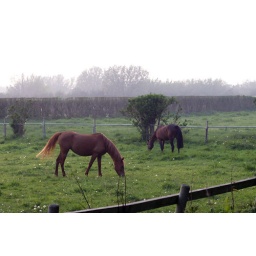
horses grazing in a field - taken for my daughter who is horse mad!